Shamkir District

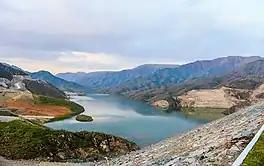
Shamkirchay Water Reservoir

Viticulture, grain growing, vegetable growing and livestock constitutes the basis of agriculture in Shamkir district.8. For the current year's harvest, in 14129 hectares of area grain were planted during autumn and spring in 2016. Its 8304 hectares were used to plant wheat, and 5777 hectares were for barley. High-quality vegetables such as tomatoes, cucumbers have been grown over the 906.7 ha greenhouse area in the district. There are total 5791 greenhouses which are heated by different sources: 285 natural gas, 637 of oil products, 2254 firewood and coal, 2811 are non-heated.